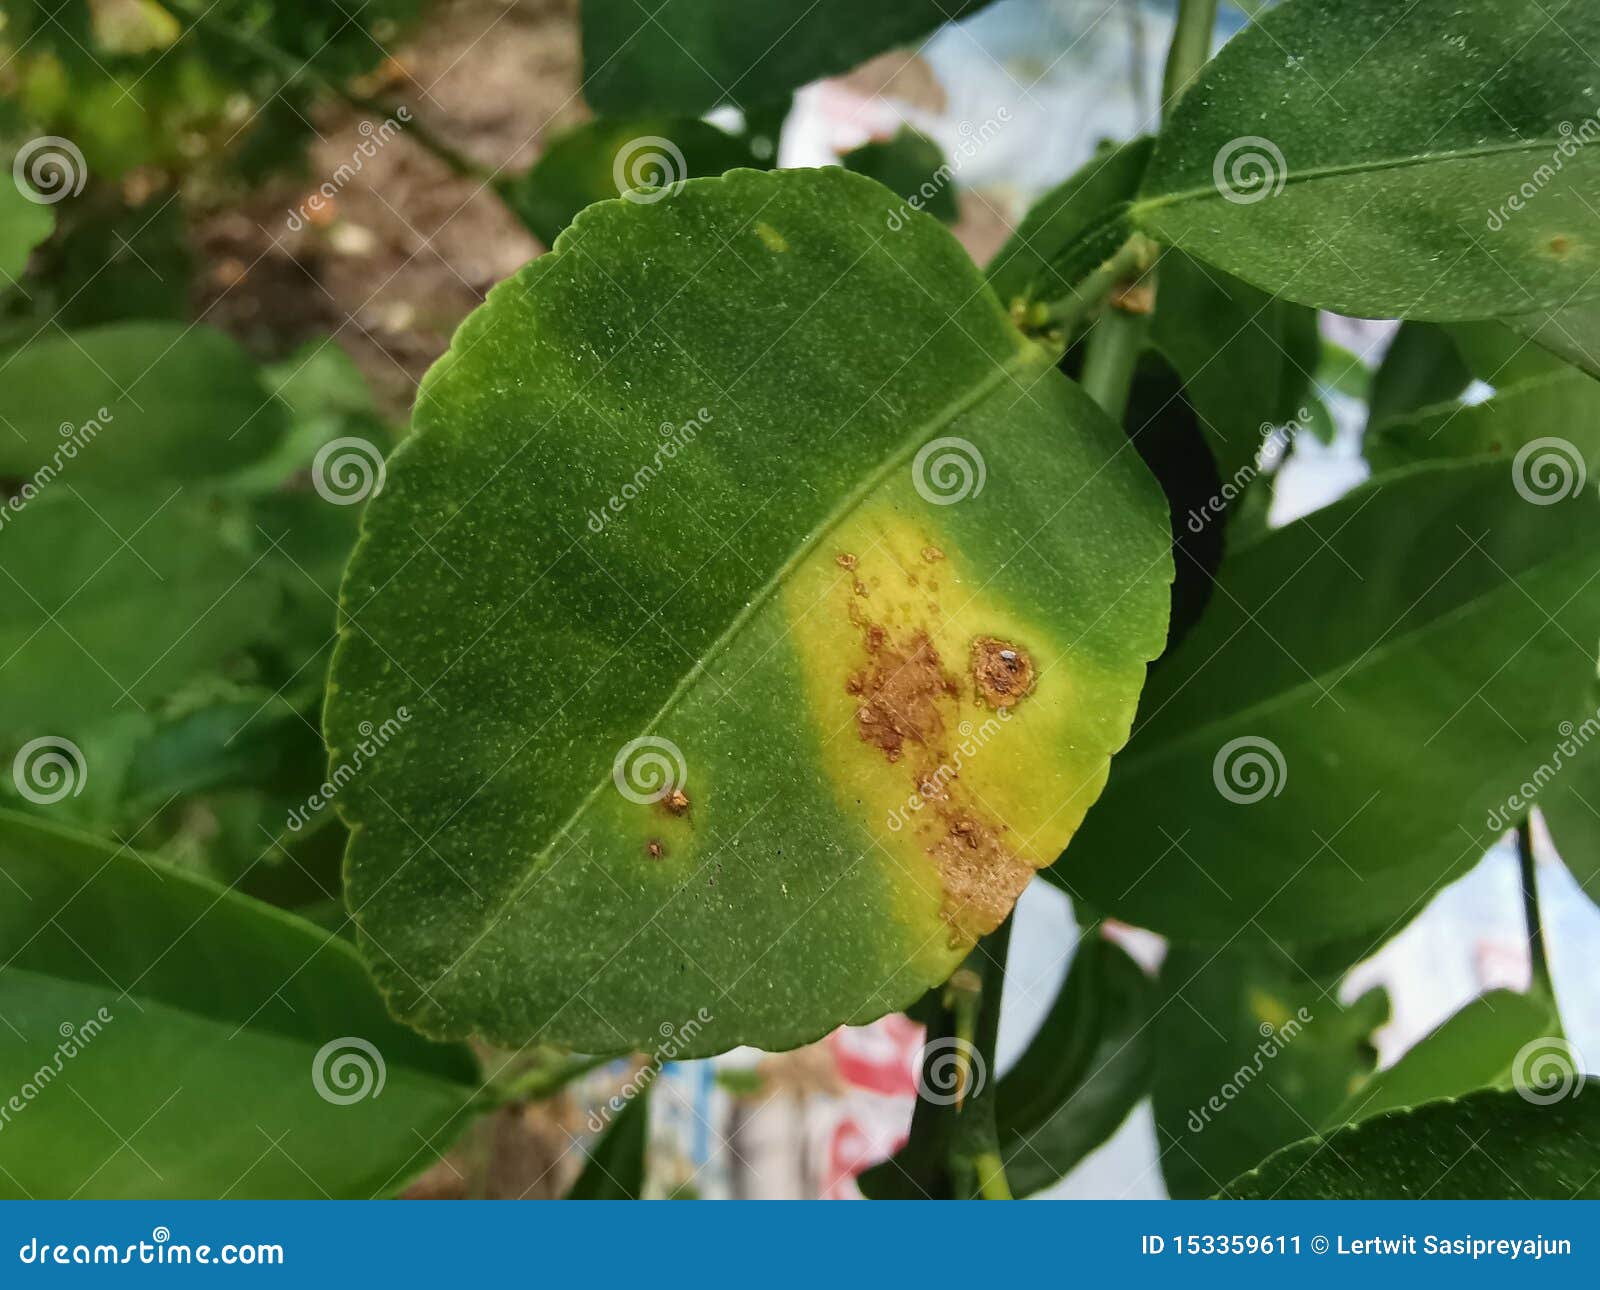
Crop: unknown
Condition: citrus_citrus_canker